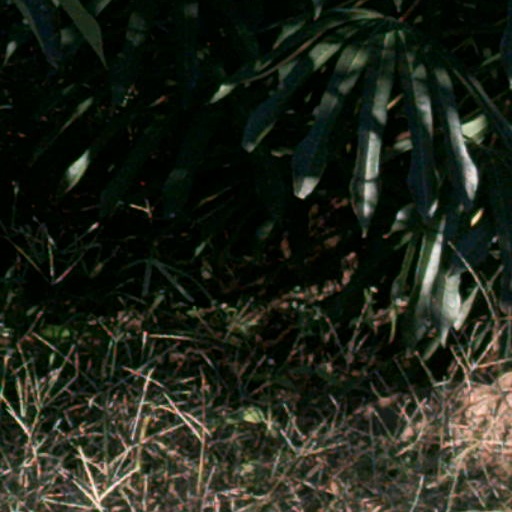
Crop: cassava